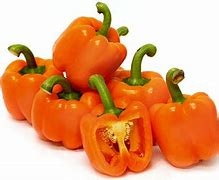
Label: capsicum